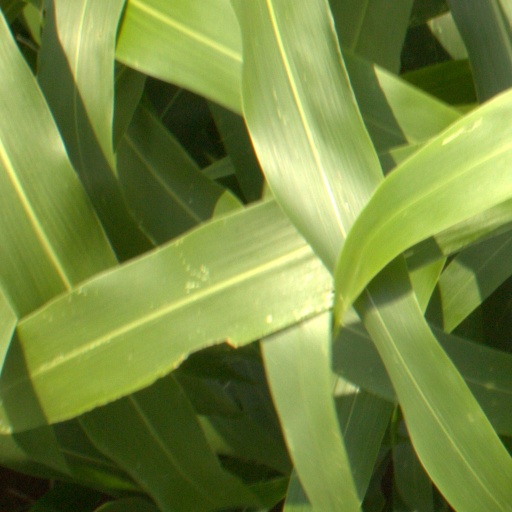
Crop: sorghum